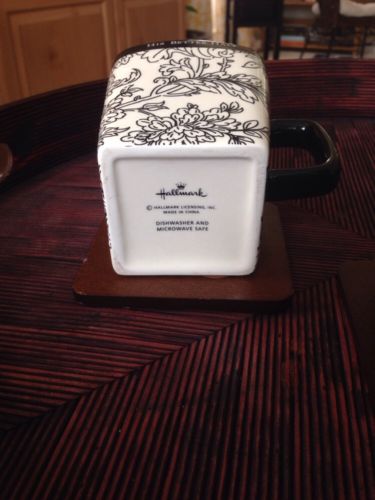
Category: mug